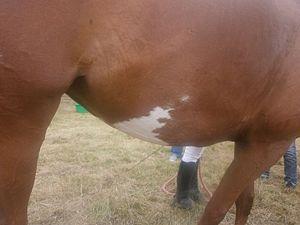
Tache du gène splashed white sur une jument trotteur à la fête du cheval de Saint-Guyomard, 3 juillet 2016
Le pie balzan est un type de robe pie du cheval, dû aux différentes versions du gène Splashed White, connu pour donner des taches blanches localisées sur les parties inférieures du corps et de la tête. La robe pie balzan se rattache génétiquement à la famille des robes overo. Elle se caractérise par une peau rose et des taches blanches sur une robe de couleur plus foncée. De nombreux chevaux balzans ont des marques de taille modeste, tandis que d'autres semblent avoir « baigné dans de la peinture blanche ». Les yeux bleus sont caractéristiques de cette robe. La présence peu évidente d'un des gènes responsables peut expliquer des yeux bleus chez des chevaux à la robe simple.